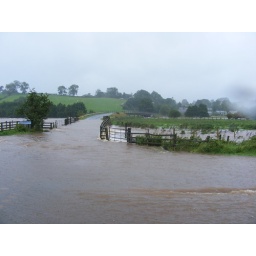
Holystone / Sharpeton / Harbottle road junction under water